Miocene

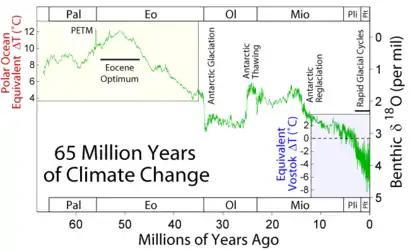

Climates remained moderately warm, although the slow global cooling that eventually led to the Pleistocene glaciations continued. Although a long-term cooling trend was well underway, there is evidence of a warm period during the Miocene when the global climate rivalled that of the Oligocene. The climate of the Miocene has been suggested as a good analogue for future warmer climates caused by anthropogenic global warming, with this being especially true of the global climate during the Middle Miocene Climatic Optimum (MMCO), because the last time carbon dioxide levels were comparable to projected future atmospheric carbon dioxide levels resulting from anthropogenic climate change was during the MMCO. The Ross Sea margin of the East Antarctic Ice Sheet (EAIS) was highly dynamic during the Early Miocene.